Question: Please indicate a possible affordance area of the drink_with_bottle that can be used for holding
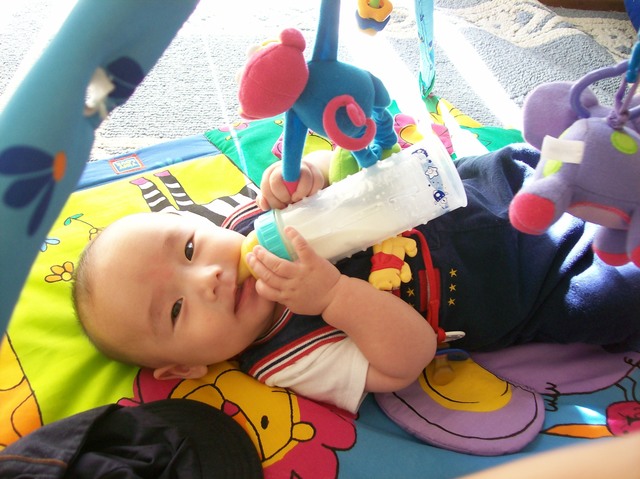
Answer: [236.5, 135.5, 467.5, 277.5]